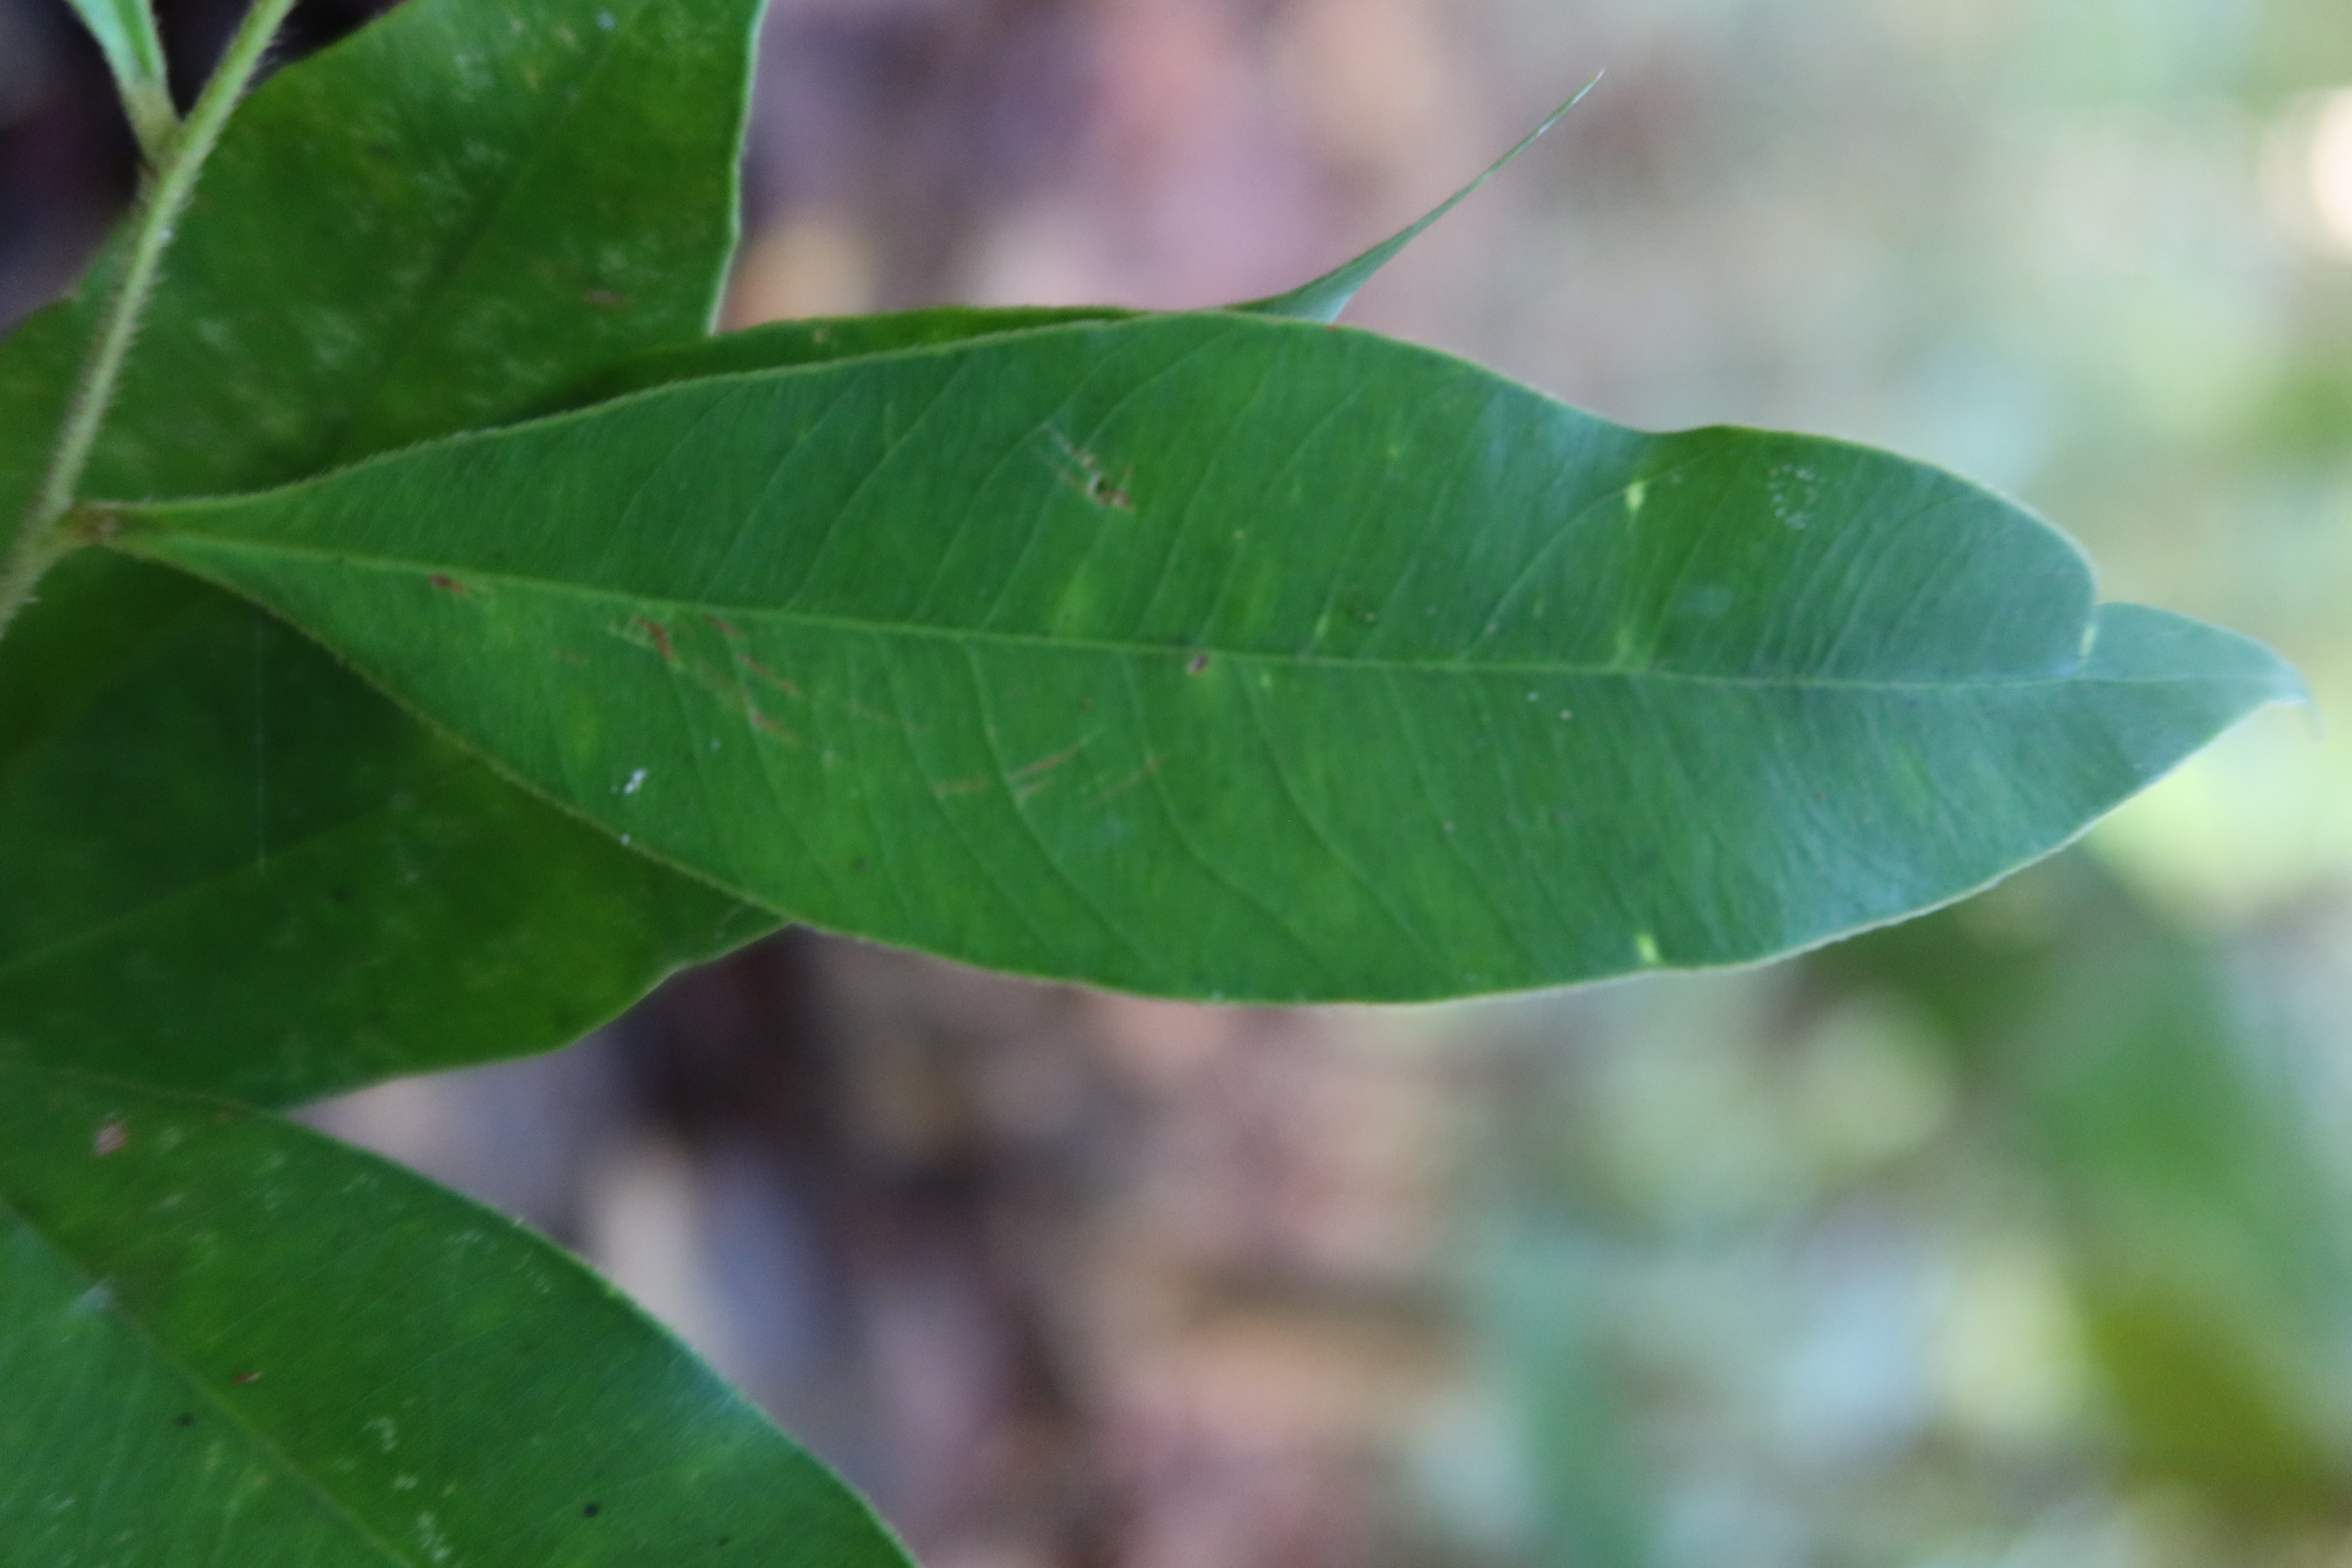
Label: Brown spots